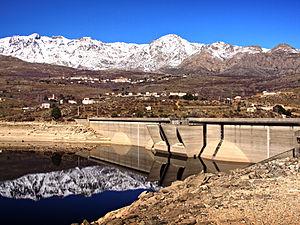
Calacuccia (Corse) - Le barrage sur le Golo. À l'arrière, Lozzi. À gauche, Monte Cinto (2706 m)
Le lac de Calacuccia est un lac du département de Haute-Corse en région Corse situé à 793 m d'altitude, au sud de Calacuccia, formé par un barrage sur le Golo.
Le Système électrique de la Corse tient sa spécificité du fait que la Corse fait partie des zones insulaires non interconnectées au réseau électrique métropolitain français qui disposent d’une législation spécifique concernant la production et la distribution d’électricité.